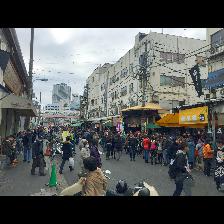
Label: Human